Bankstown

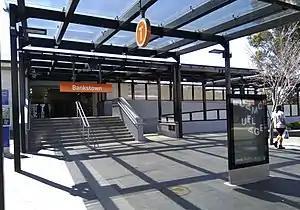
Southern entrance to Bankstown railway station

Bankstown railway station is on the Bankstown line of the Sydney Trains network. The rail line was built to Belmore in 1895 and then extended to Bankstown in 1909. The line was electrified in 1926. In 1928, the line was extended westwards from Bankstown to join the Main Suburban railway at Lidcombe and the Main South line to Liverpool. The station was semi-closed on 30 September 2024 to allow for the line eastwards to be converted to Sydney Metro standards; the Metro trains will subsequently serve the rebranded Metro North West & Bankstown Line.